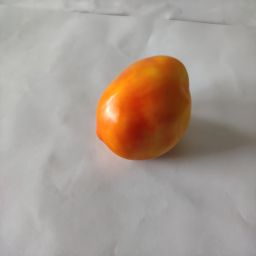
Crop: Tomato
Quality: Ripe